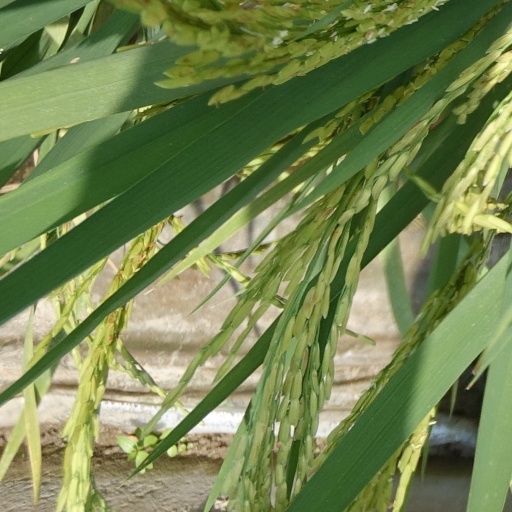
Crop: rice